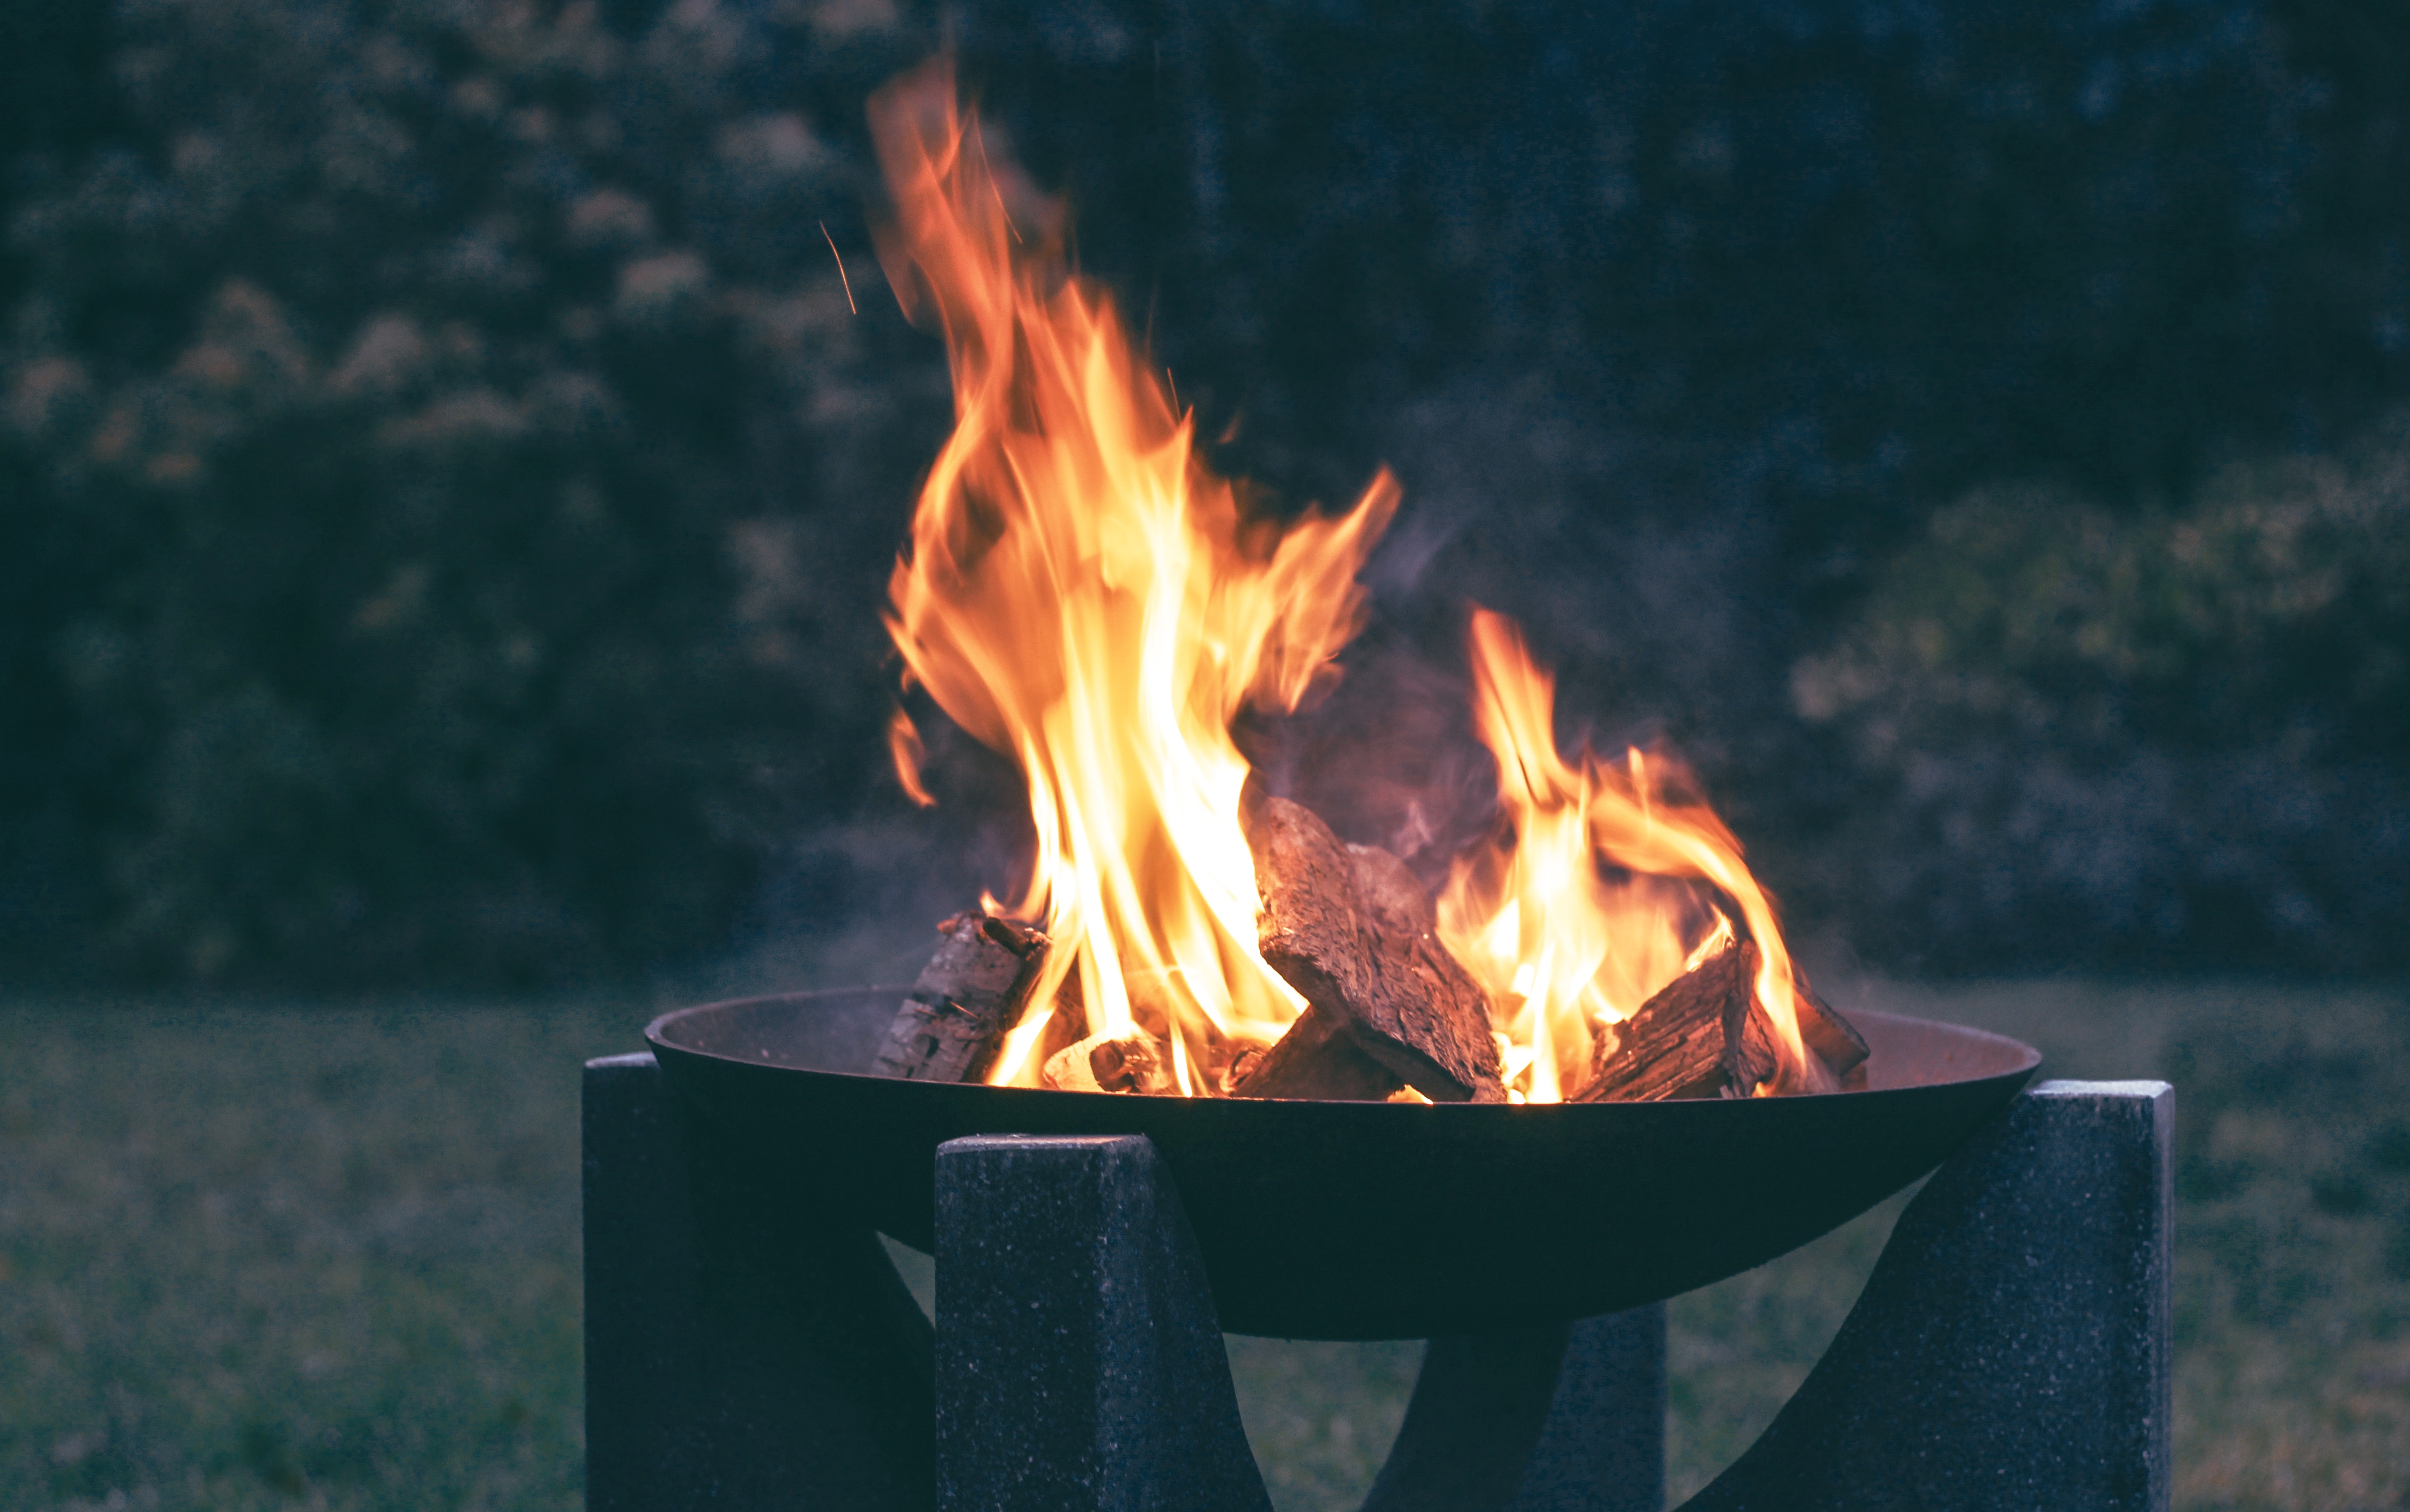
fire, flame, heat, bonfire, campfire, sky, atmosphere, gas, event